Mona Barthel

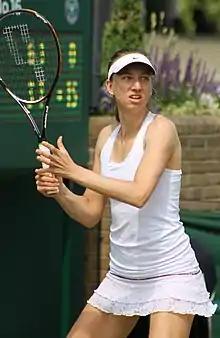
Barthel at the 2013 Wimbledon Championships

Barthel began her season at the ASB Classic. Seeded eighth, she reached the semifinals after wins over qualifier Grace Min, Eleni Daniilidou, and Johanna Larsson. She lost in her semifinal match to third seed Yanina Wickmayer. As the ninth seed and defending champion at the Moorilla Hobart International, Barthel again reached the final by defeating Australian wildcard Ashleigh Barty, Chanelle Scheepers, Tsvetana Pironkova, and Kirsten Flipkens. She failed to defend her title as she was defeated in the final by Elena Vesnina. Seeded 32nd at the Australian Open, Barthel suffered a first-round loss at the hands of Ksenia Pervak.